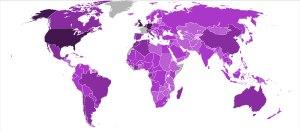
Les Français établis hors de France sont les citoyens français vivant en dehors du territoire actuel de la République française. Fin 2019, la présence française à l’étranger était estimée à plus de 2,5 millions de personnes.